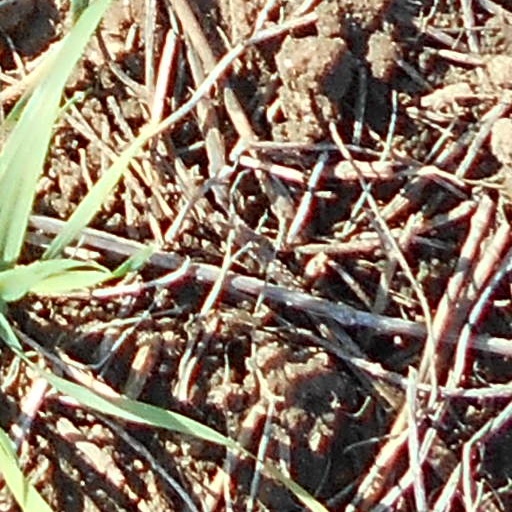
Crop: wheat